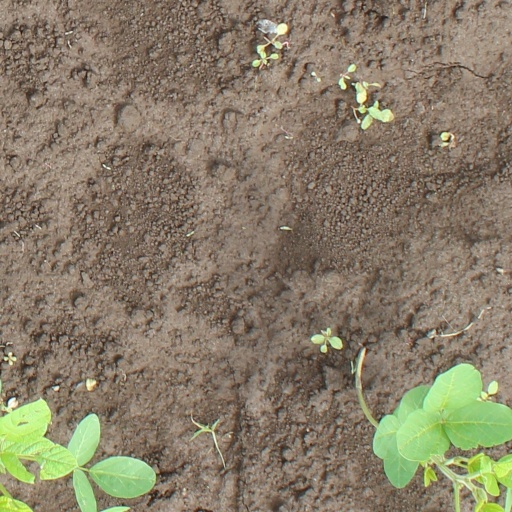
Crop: soybean